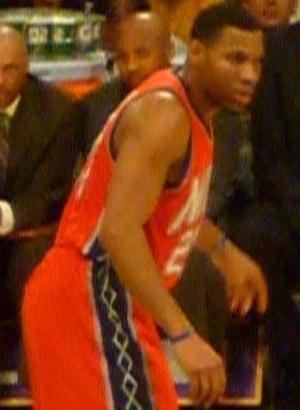
Stephen « Stevie » Graham né le 11 juin 1982 à Wilmington dans le Delaware est un joueur professionnel de basketball américain, il jouait avec le club NBA des Nets de Brooklyn avec lesquels il a signé en septembre 2010.